Aaron Allston

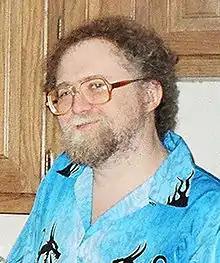
Aaron Allston in 2005.

Aaron Dale Allston (December 8, 1960 – February 27, 2014) was an American game designer and author of many science fiction books, notably "Star Wars" novels. His works as a game designer include game supplements for role-playing games, several of which served to establish the basis for products and subsequent development of TSR's "Dungeons & Dragons" game setting Mystara. His later works as a novelist include those of the "" series: "Wraith Squadron", "Iron Fist", "Solo Command", "Starfighters of Adumar", and "Mercy Kill". He wrote two entries in the "New Jedi Order" series: "" and "". Allston wrote three of the nine Legacy of the Force novels: "Betrayal", "Exile", and "Fury", and three of the nine Fate of the Jedi novels: "Outcast", "Backlash", and "Conviction".